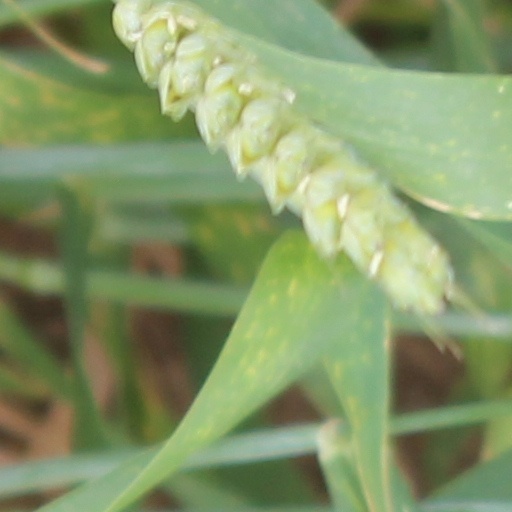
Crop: wheat